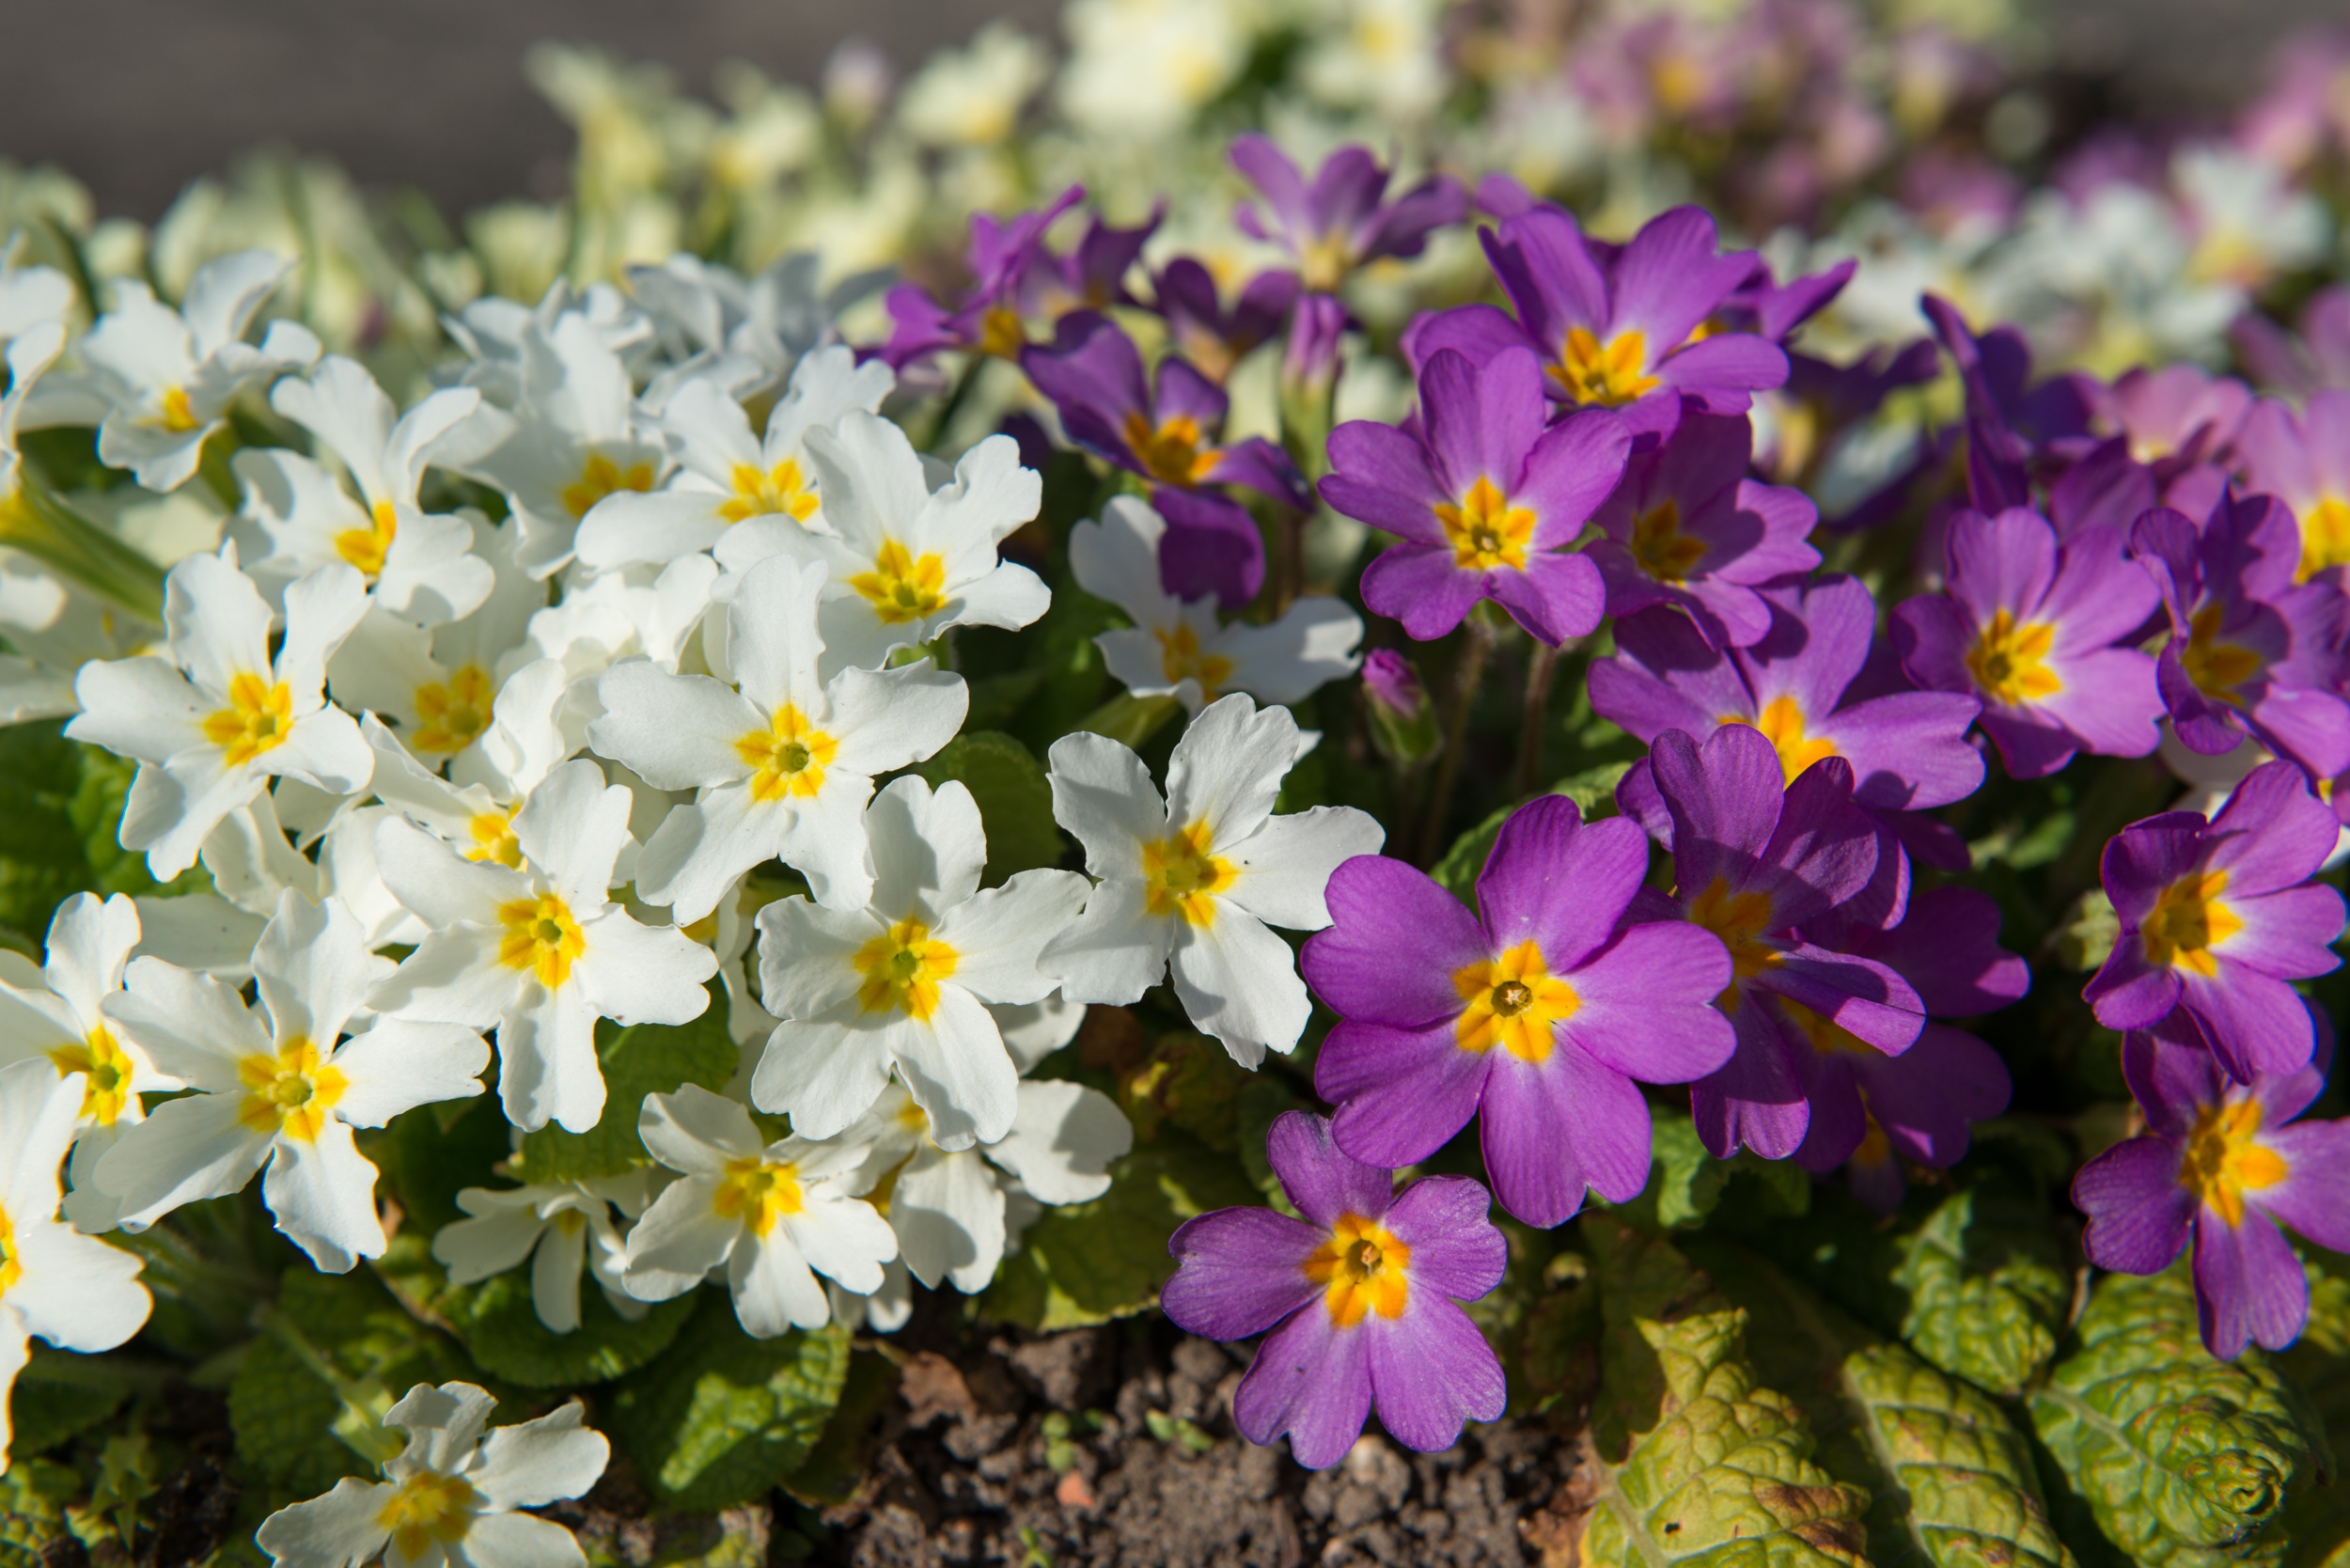
plant, flower, petal, bloom, spring, yellow, close, flora, wildflower, flowers, primrose, violet, spring flowers, viola, primula, flowering plant, primroses, annual plant, land plant, violet family